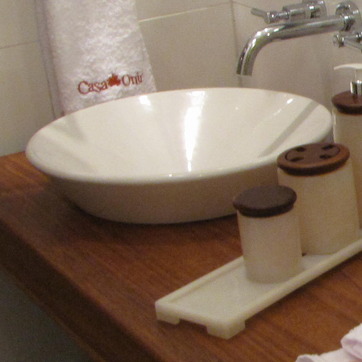
Material: ceramic